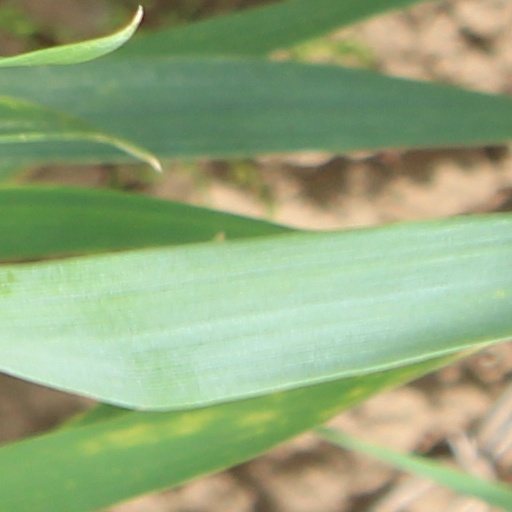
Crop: wheat